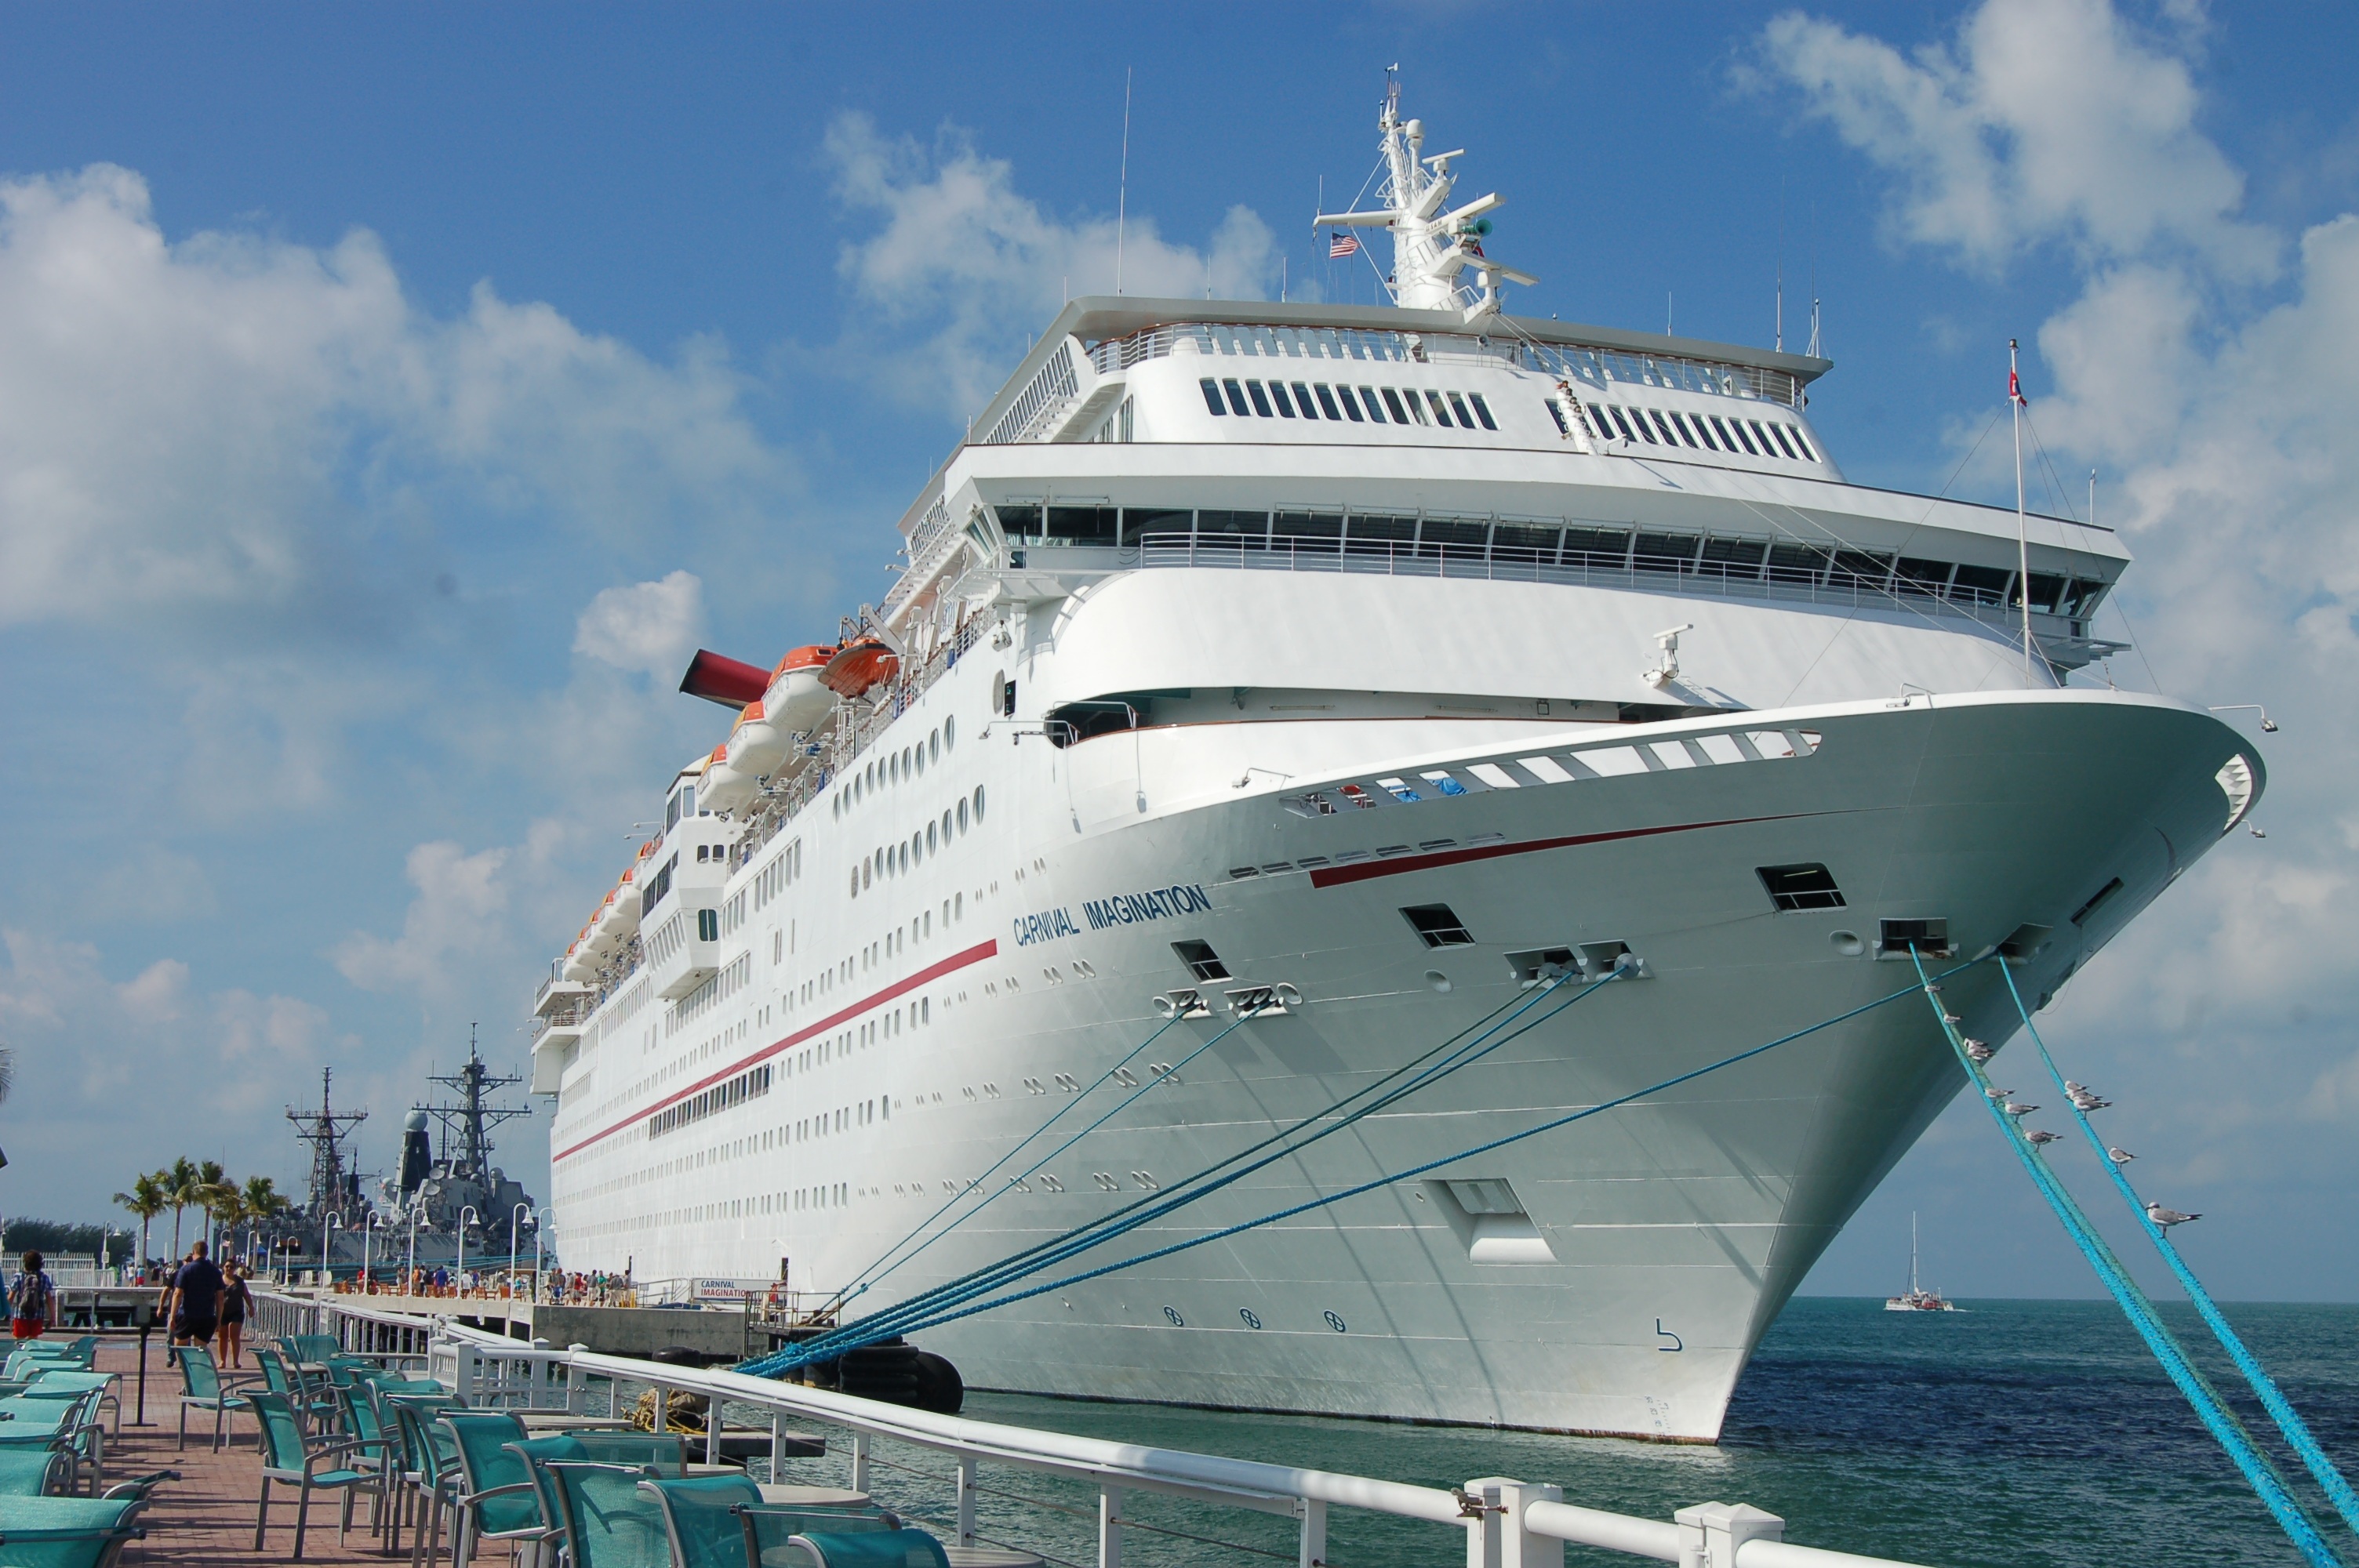
sea, boat, ship, vacation, travel, vehicle, yacht, cruise, caribbean, watercraft, cruise ship, motor ship, passenger ship, ocean liner